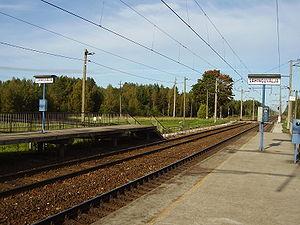
Vikipalu est un village situé dans la commune de Anija du comté de Harju en Estonie.